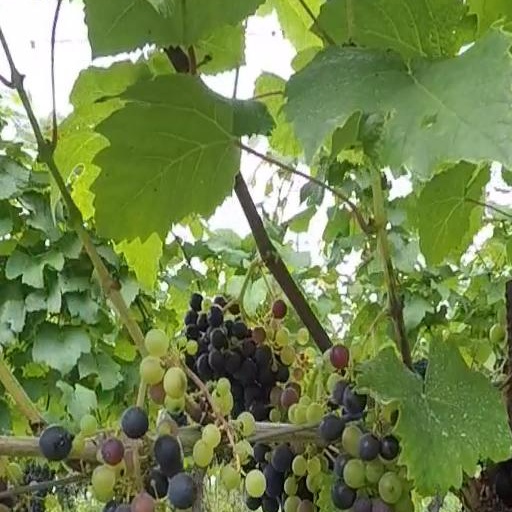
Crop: grape